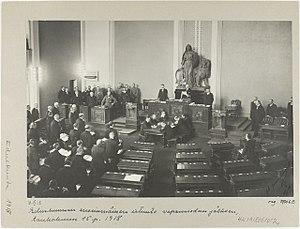
La guerre civile finlandaise est un épisode troublé de l'histoire de la Finlande. Il se déroule lors de la période de transition pendant laquelle le grand-duché de Finlande, composante de l'Empire de Russie, devient un État indépendant. Le conflit s'intègre dans un moment de déstabilisation nationale, politique et sociale causé par la Première Guerre mondiale. La guerre oppose les Rouges sociaux-démocrates et les Blancs commandés par le sénat conservateur. Les Rouges, comprenant des ouvriers et des travailleurs agricoles, contrôlent les villes et les centres industriels du sud de la Finlande alors que les Blancs, composés de paysans et de membres de la classe moyenne et de la bourgeoisie, contrôlent le centre et le nord rural du pays.